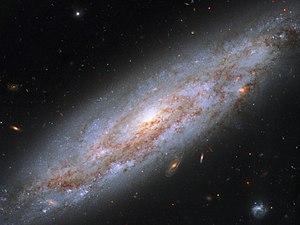
NGC 3972 est une galaxie spirale située dans la constellation de la Grande Ourse à environ 39 millions d'années-lumière. NGC 3972 a été découvert par l'astronome germano-britannique William Herschel en 1789.